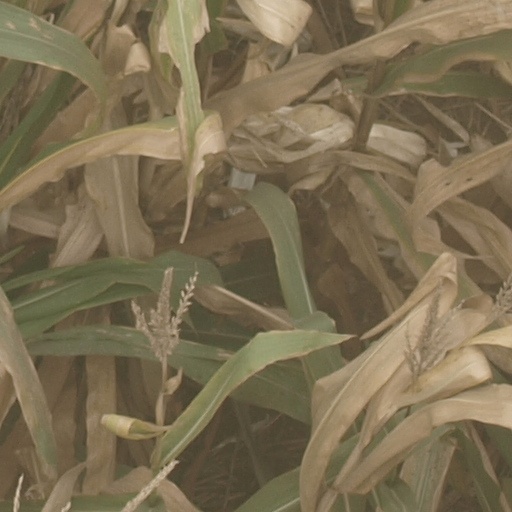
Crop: maize; corn